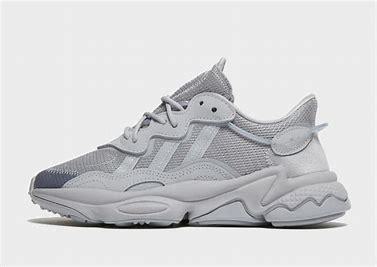
Brand: adidas
Model: Ozweego Athletic